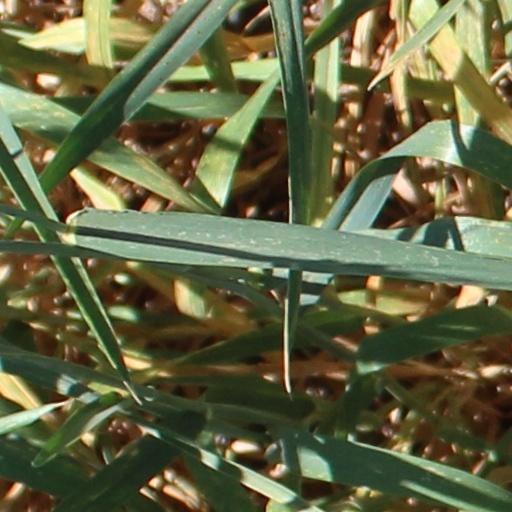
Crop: wheat